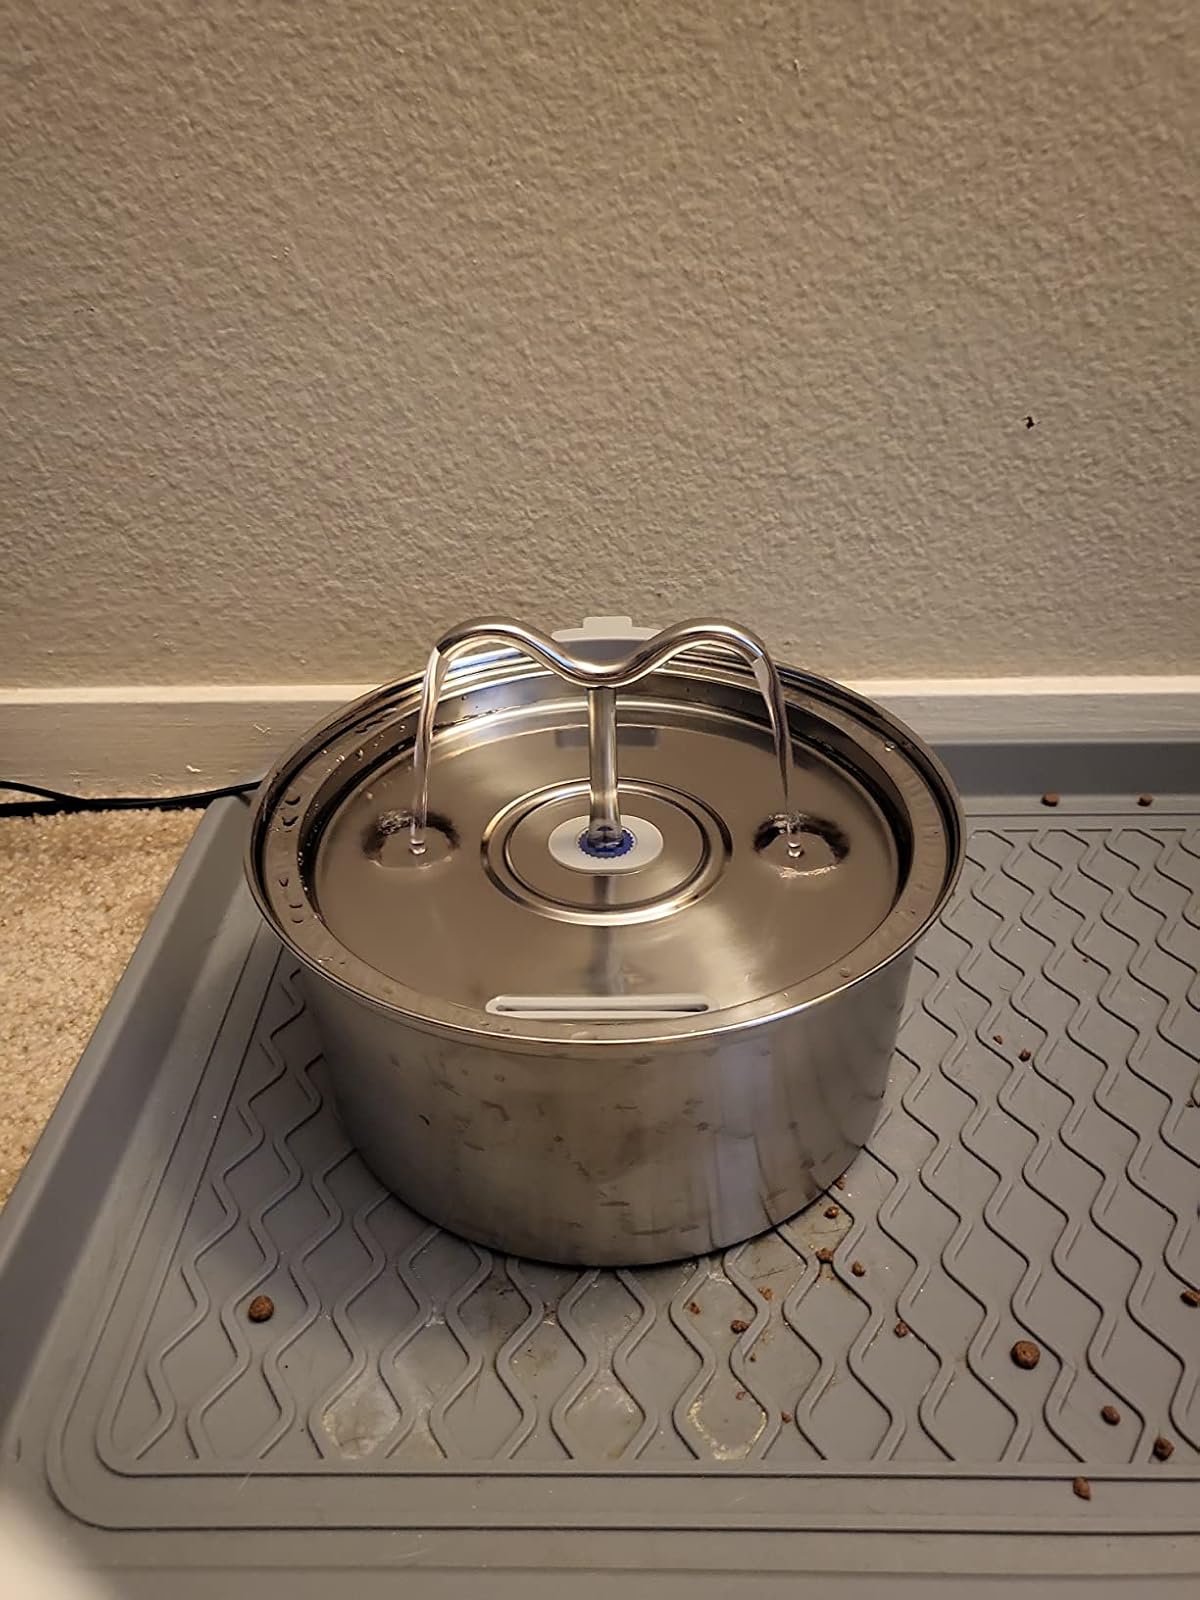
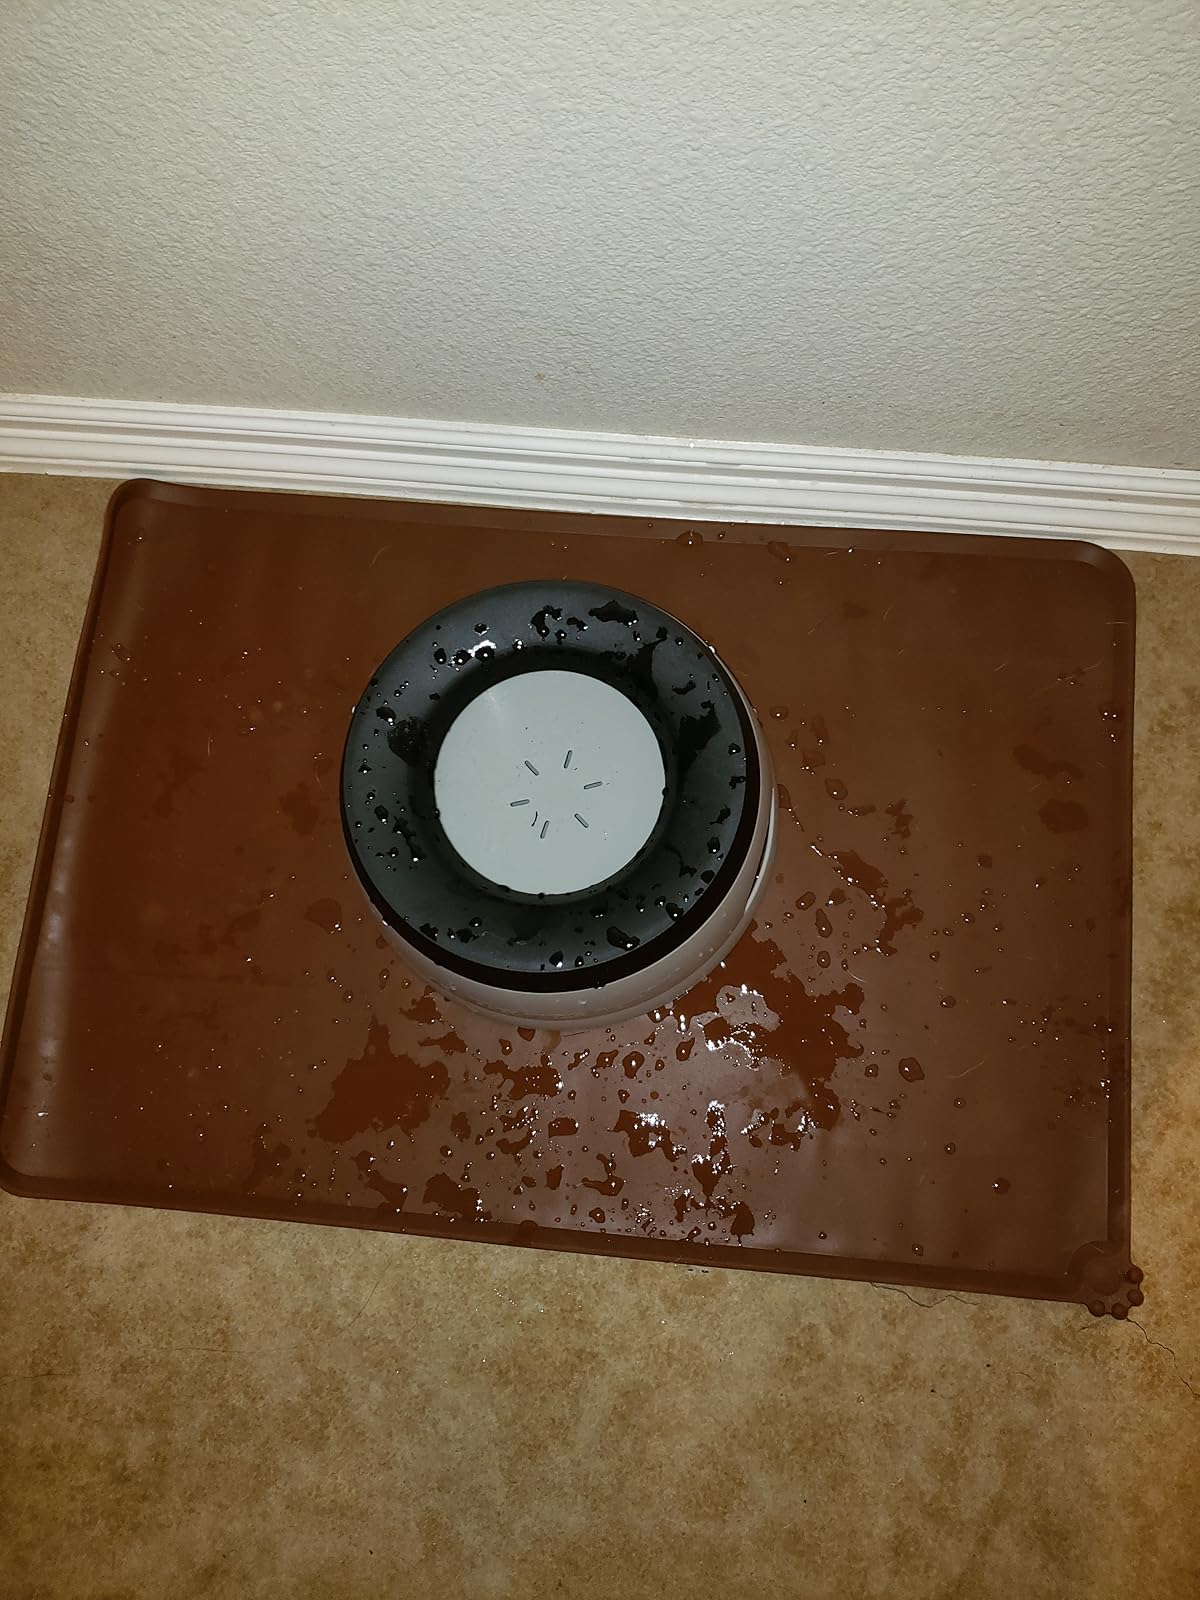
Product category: items_bowl
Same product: no